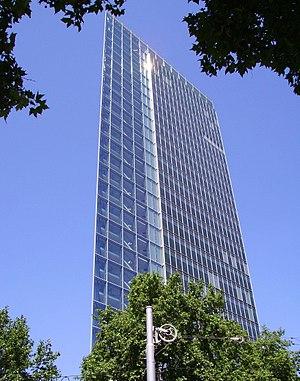
Albert Friedrich Speer, né le 29 juillet 1934 à Berlin et mort le 15 septembre 2017 à Francfort-sur-le-Main, est un architecte et urbaniste allemand.